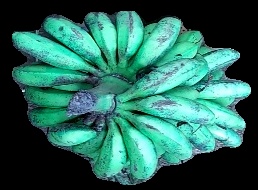
Variety: rasbale
Grade: grade3